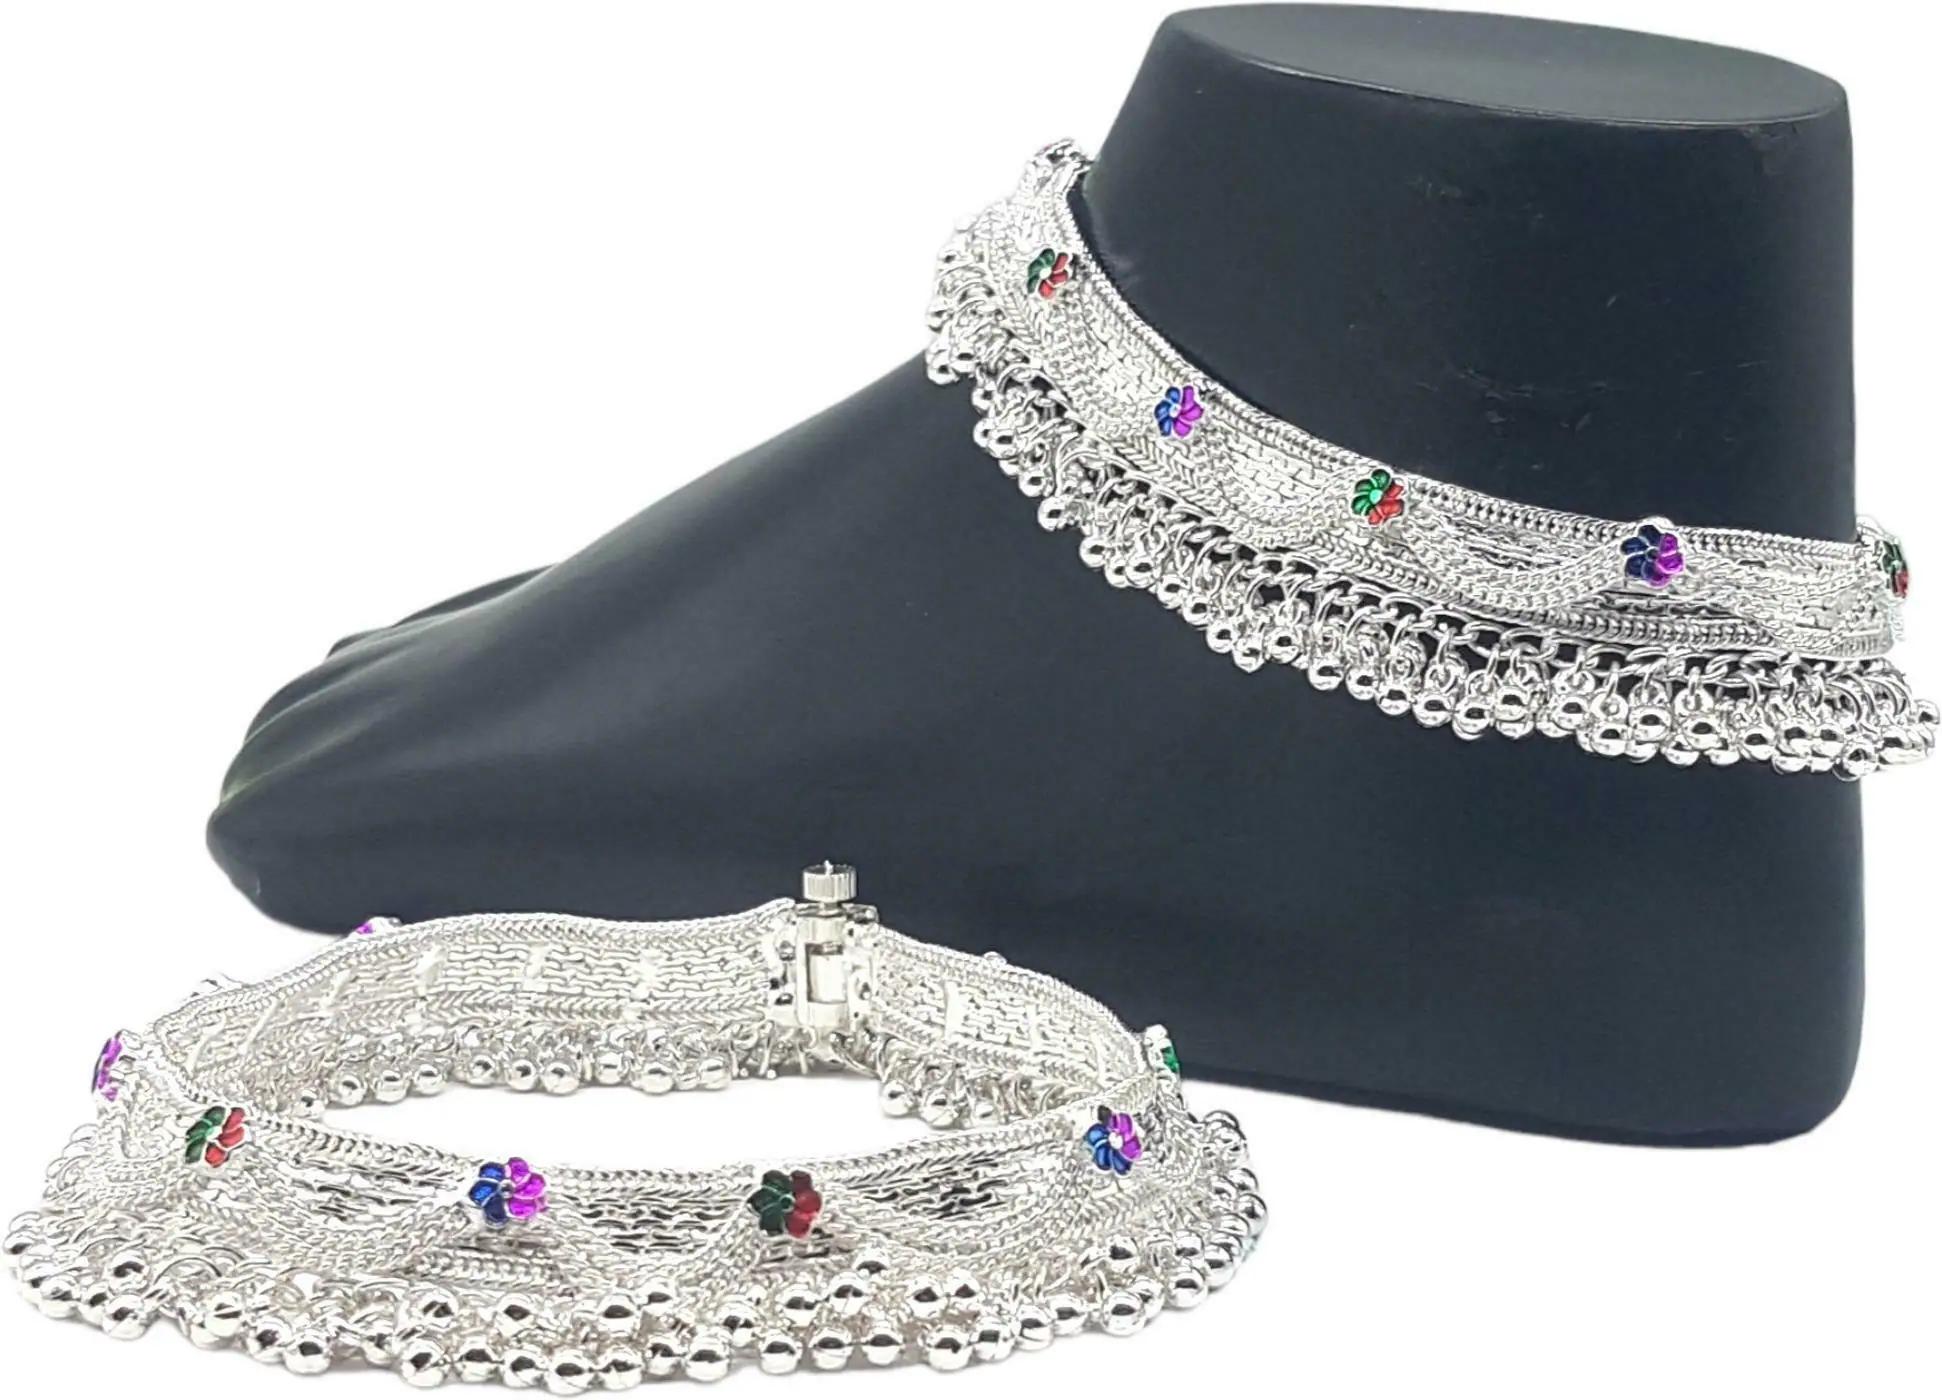
BR Ornaments Sizzling Chunky Women Anklets & Toe Rings Alloy Anklet (Pack of 2)
Type: Anklet
Brand: BR Ornaments
Price: Rs. 399
 This silver anklet looks good with all indian outfitsor traditional outfits suitable girls and women of all ages. grab this pair of anklets, you will feel stylish ankle and shining silver anklet will make beautiful, you must buy the sns traders anklets you will never go wrong with the latest design, fancy anklets in silver jewellery.